Dactylorhiza maculata

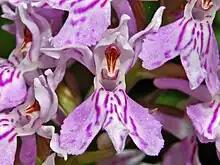
Close-up on a flower of "Dactylorhiza maculata"

"Dactylorhiza maculata" are usually in height, with a maximum of . These plants are bulbous geophytes, forming their buds in underground tubers or bulbs, organs that annually produce new stems, leaves and flowers. Furthermore these orchids are terrestrial: unlike epiphytes they do not live on other large plants.